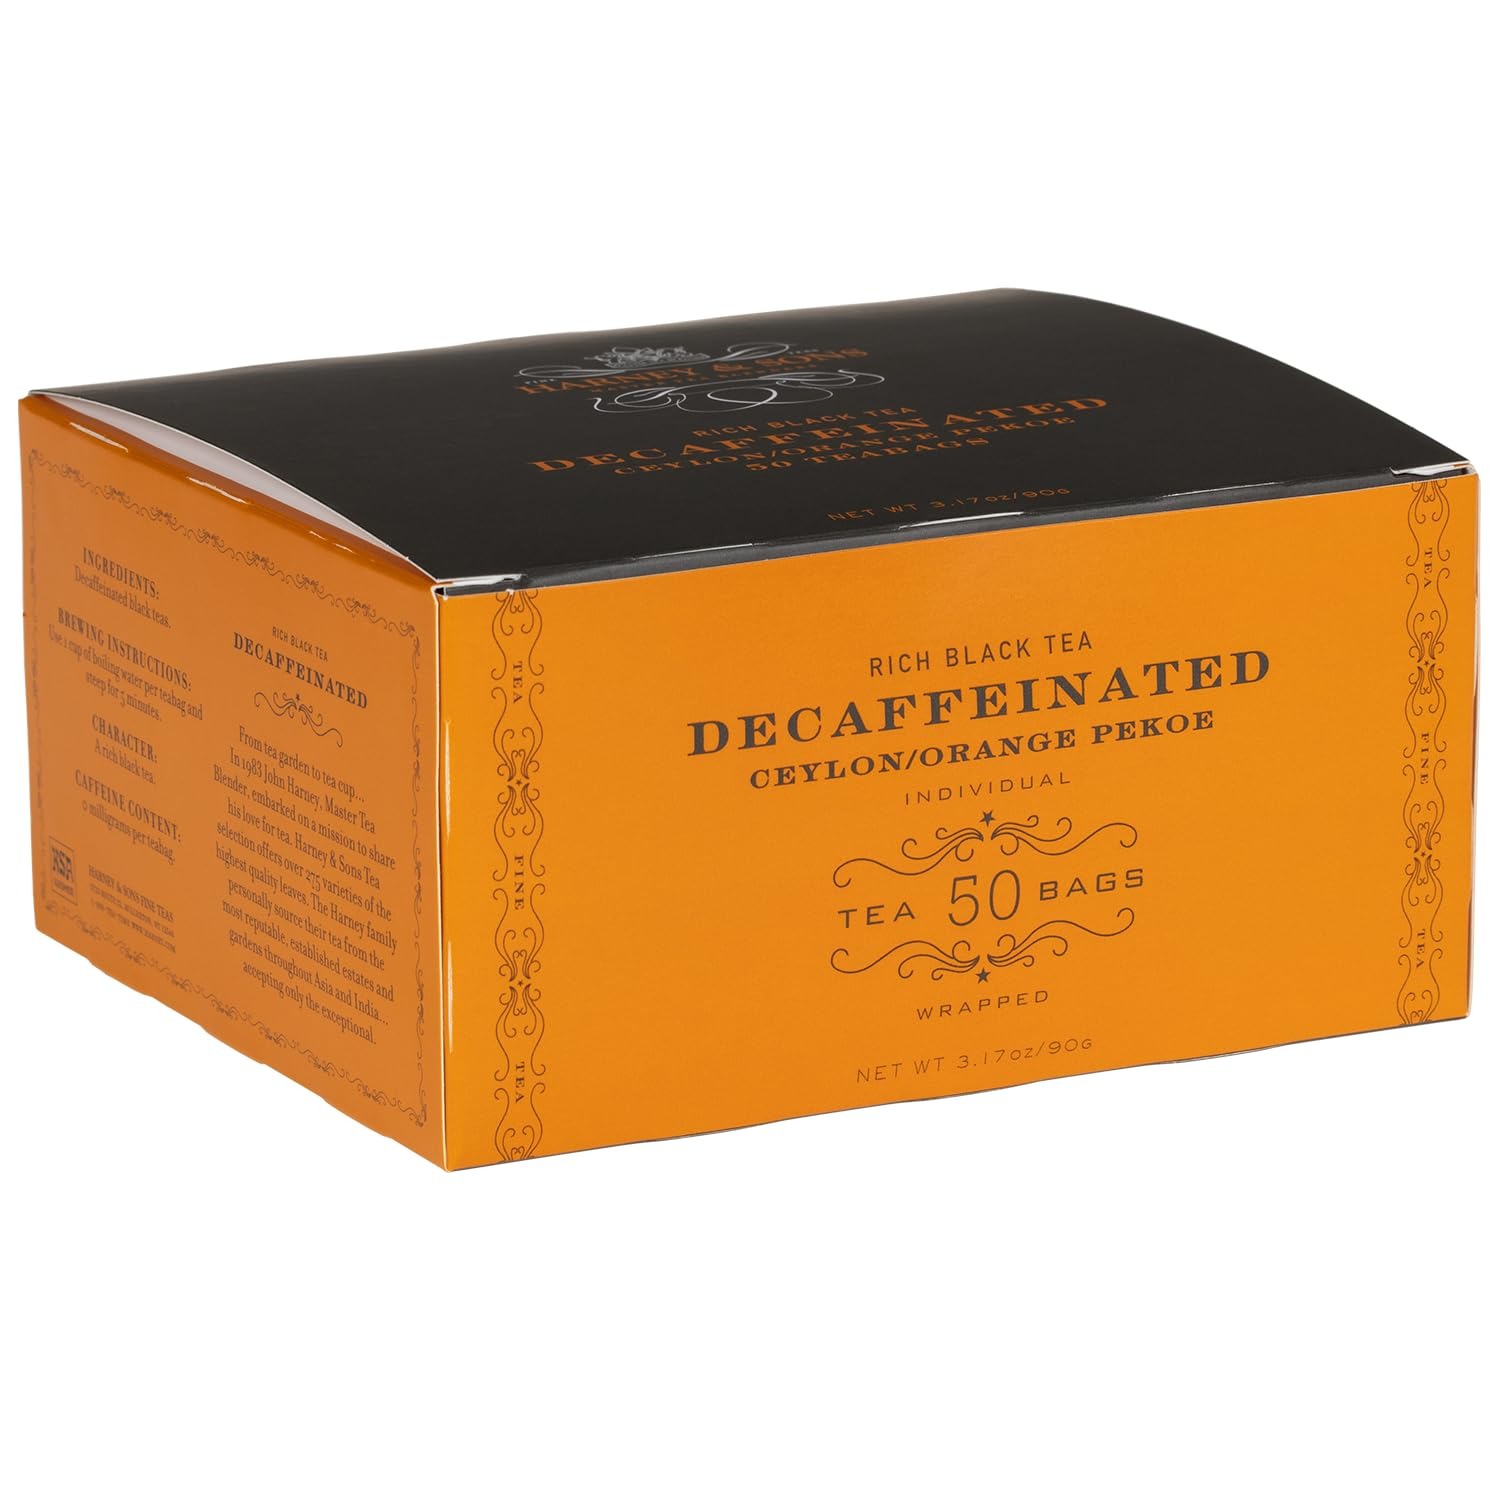
Item Name: Harney & Sons Black Tea, Tea Bags, Decaffeinated, 50 Count
Bullet Point 1: Premium quality decaffeinated black tea
Bullet Point 2: The 50ct teabag box is Kosher
Bullet Point 3: All the taste without the caffeine
Bullet Point 4: It can be enjoyed on its own or with milk and sugar
Bullet Point 5: Steep for 4-5 minutes in boiling water before drinking
Value: 50.0
Unit: count

Price: 14.95